County of Mark

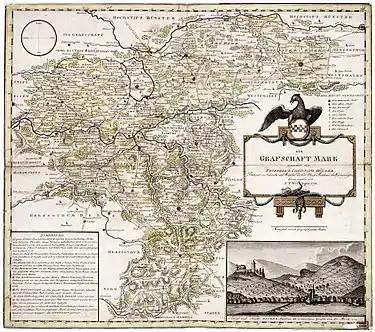
A 1791 map of the County of Mark by German cartographer Friedrich Christoph Müller (1751–1808)

The House of La Marck is a cadet branch of Berg dynasty. Another surviving line of the House of Berg (more senior but less prominent in European History) became counts of Isenberg, then count of Limburg and Limburg Styrum.